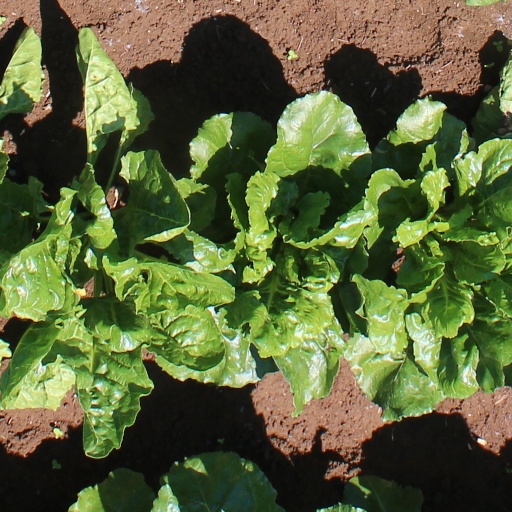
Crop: sugar beet